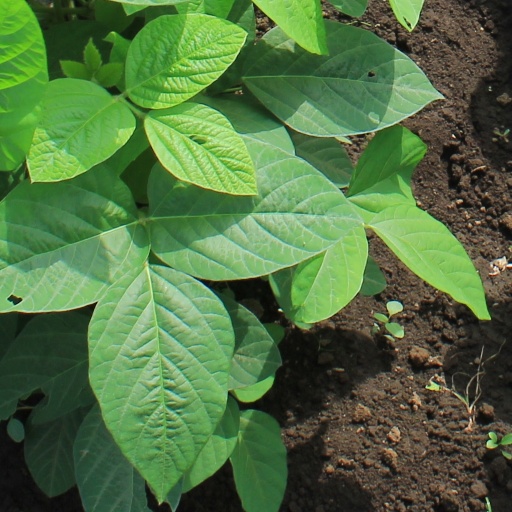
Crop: soybean